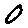
Label: 0